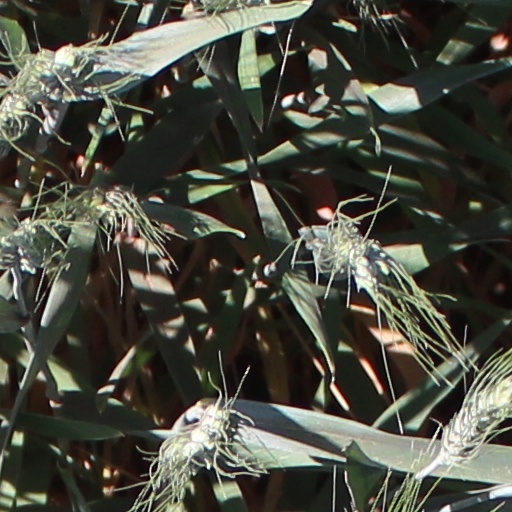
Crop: wheat